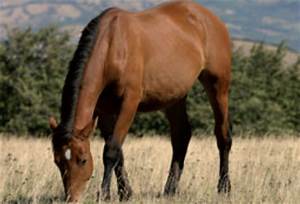
Label: horse